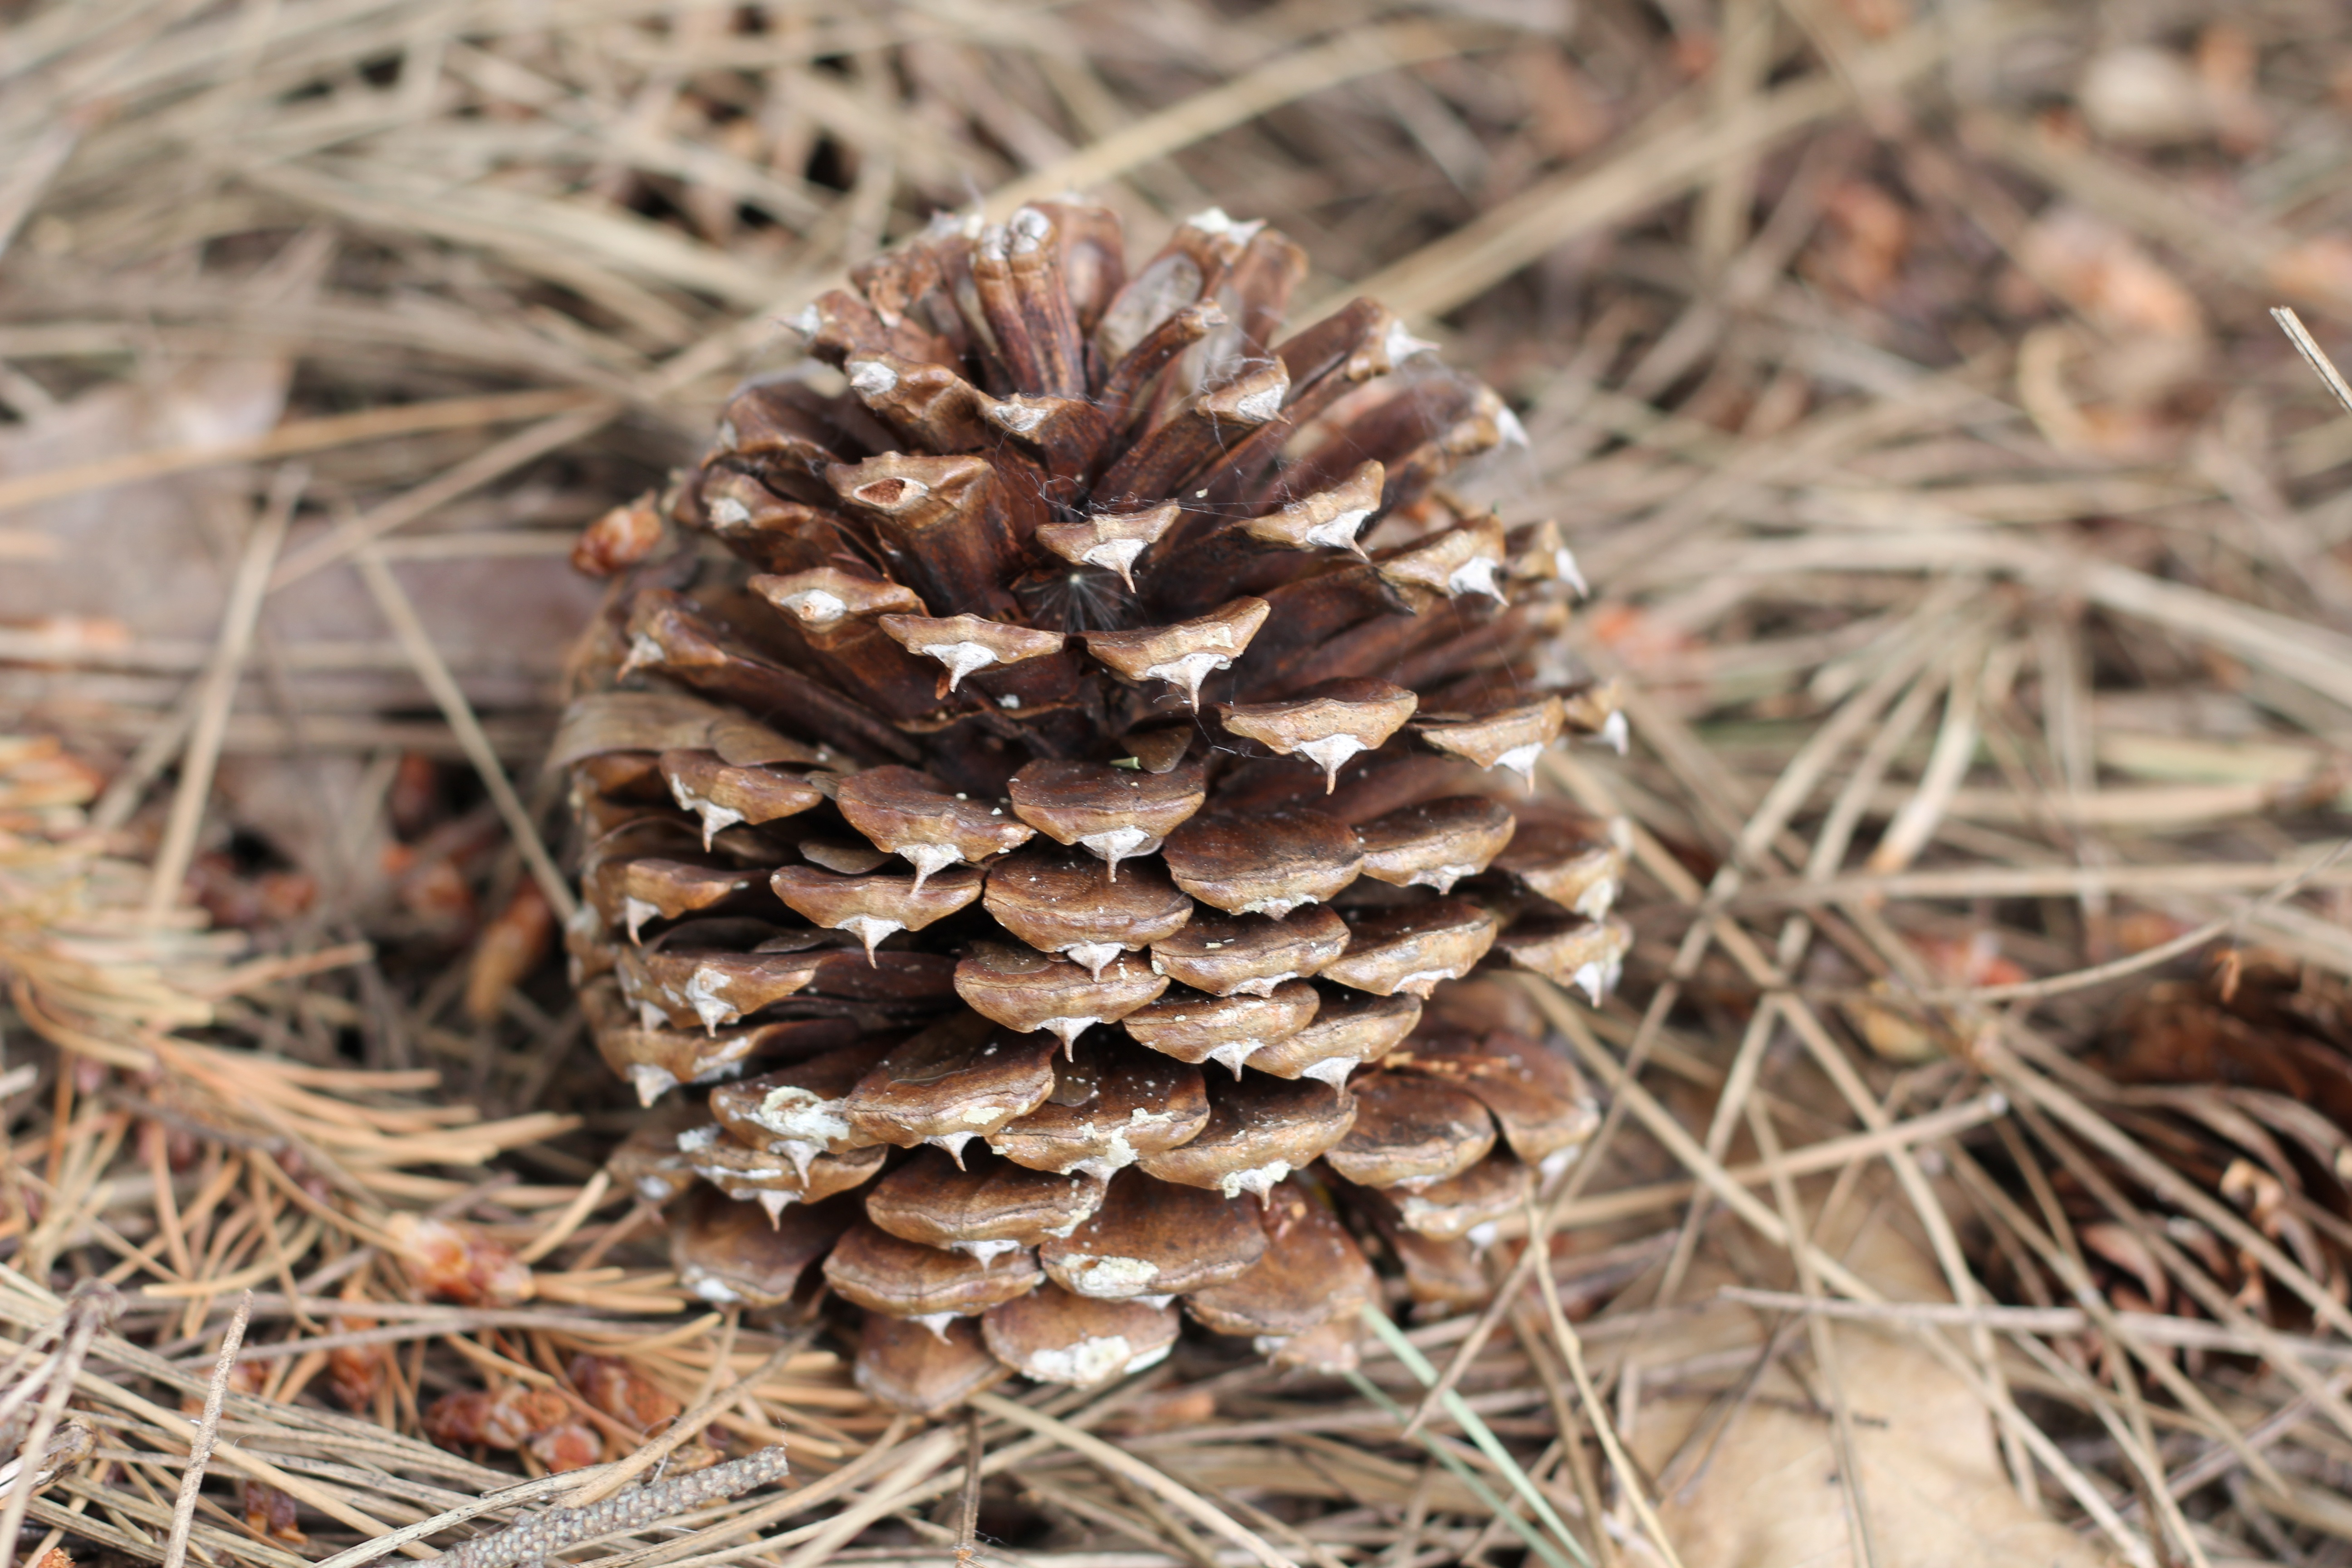
tree, nature, branch, plant, pine, brown, cone, botany, fir, flora, season, twig, conifer, close up, spruce, larch, macro photography, matsutake, pine family, edible mushroom, grass family, woody plant, land plant, conifer cone, hen of the wood